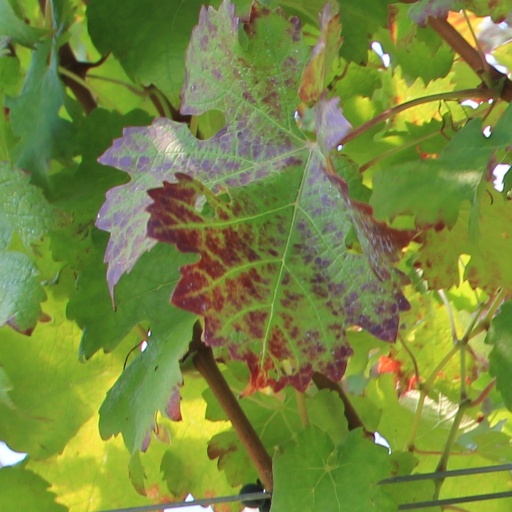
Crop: grape